List of U.S. state reptiles

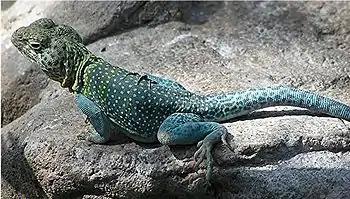
The first state reptile: Oklahoma's common collared lizard

Twenty-eight U.S. states have named an official state reptile. As with other state symbols, states compare admirable aspects of the reptile and of the state, within designating statutes. Schoolchildren often start campaigns promoting their favorite reptile to encourage state legislators to enact it as a state symbol. Many secretaries of state maintain educational web pages that describe the state reptile.